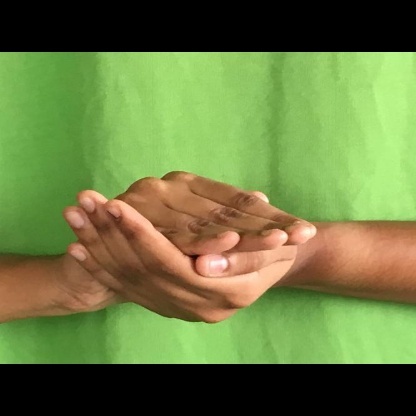
Mudra: Samputa